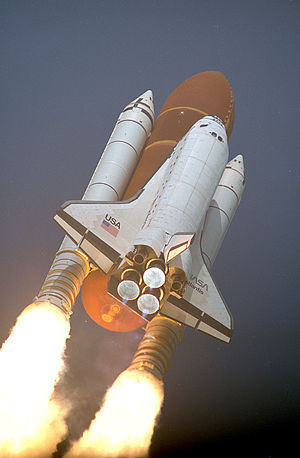
STS-45 / Missionen
STS-45 var rumfærgen Atlantis 11. rumfærge-mission. Den blev opsendt d. 24. marts 1992 og vendte tilbage den 2. april 1992.